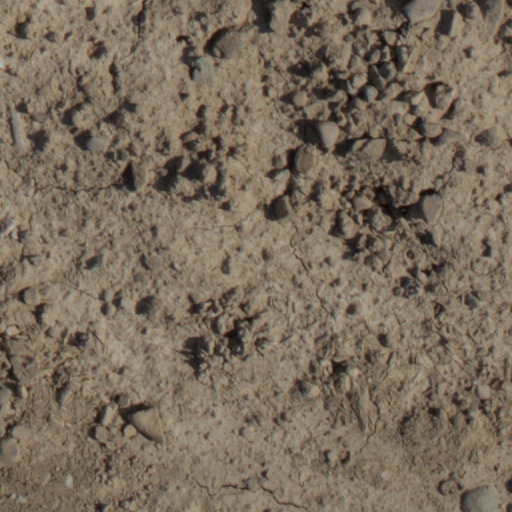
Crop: wheat